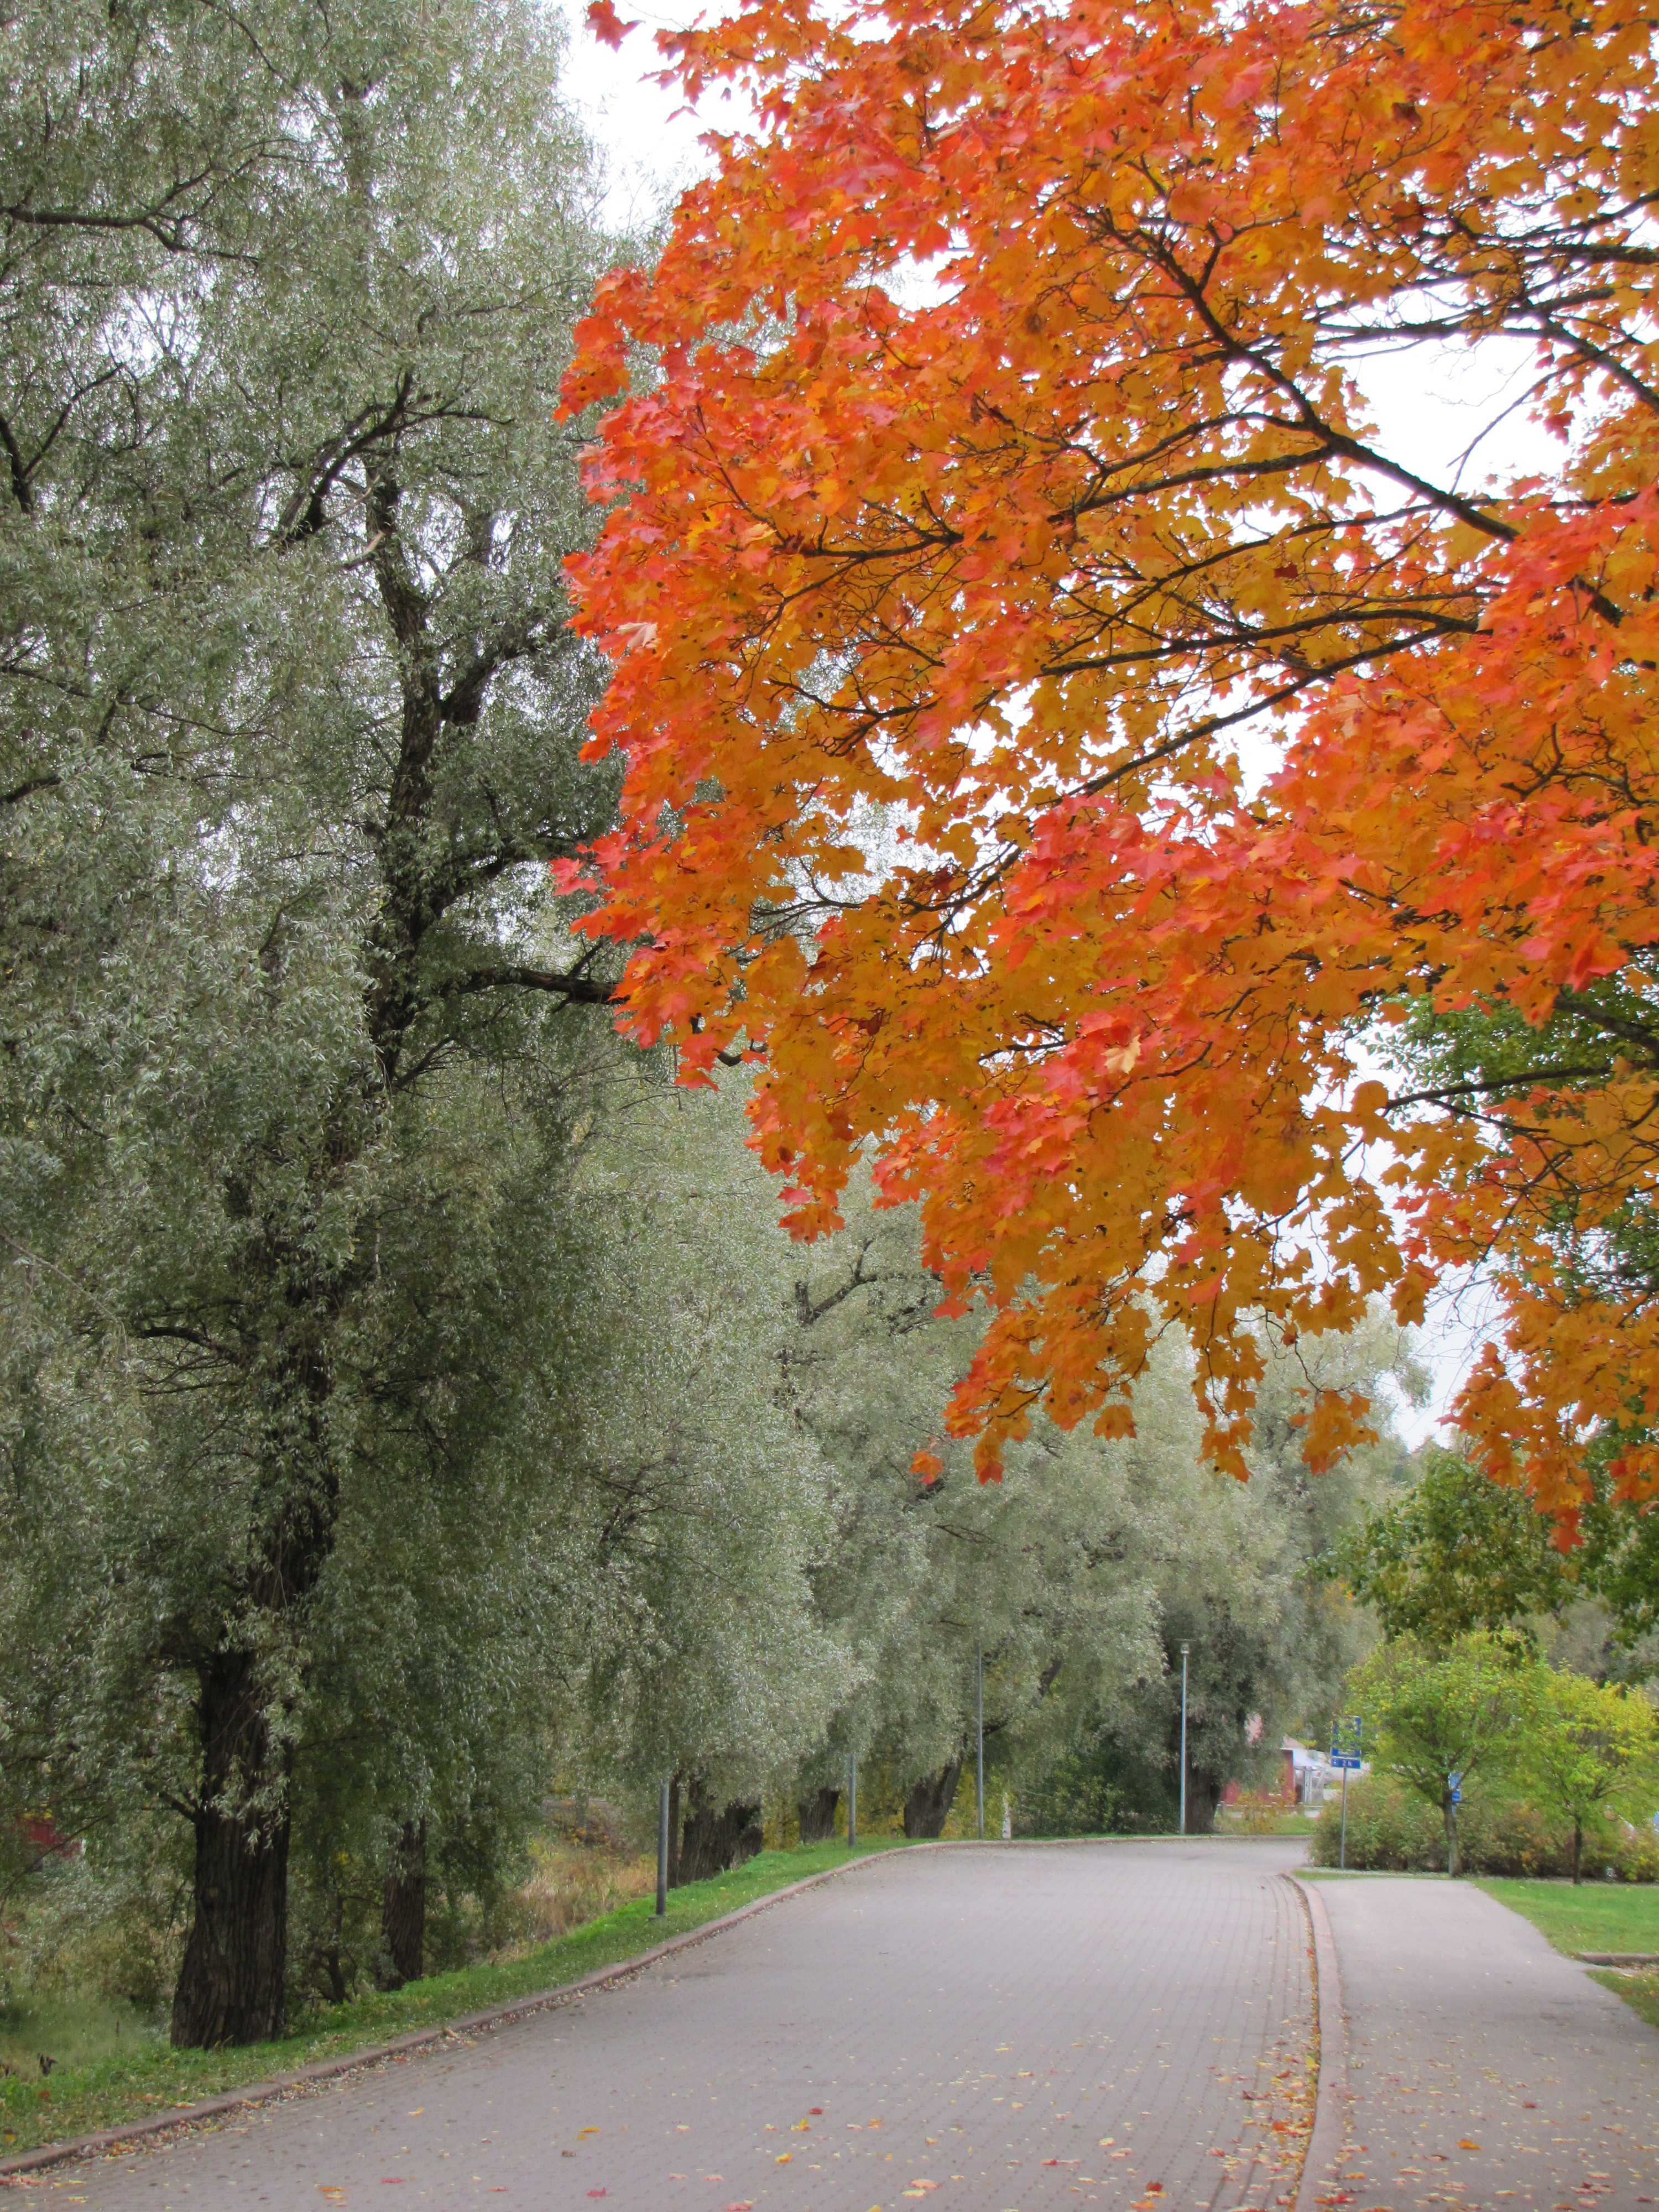
tree, plant, wood, road, leaf, red, autumn, season, maple, maple tree, deciduous, fall colors, autumn landscape, silver willow, woody plant